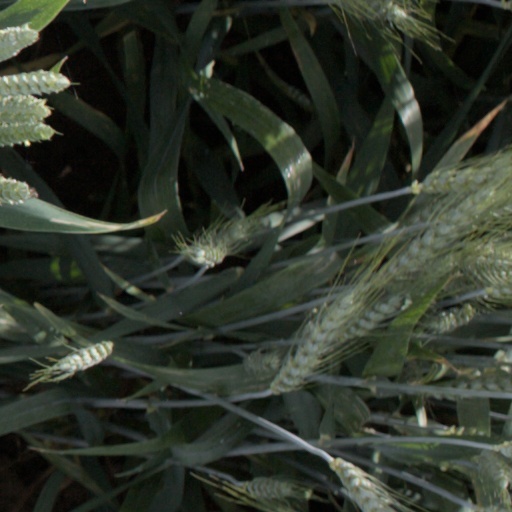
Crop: wheat